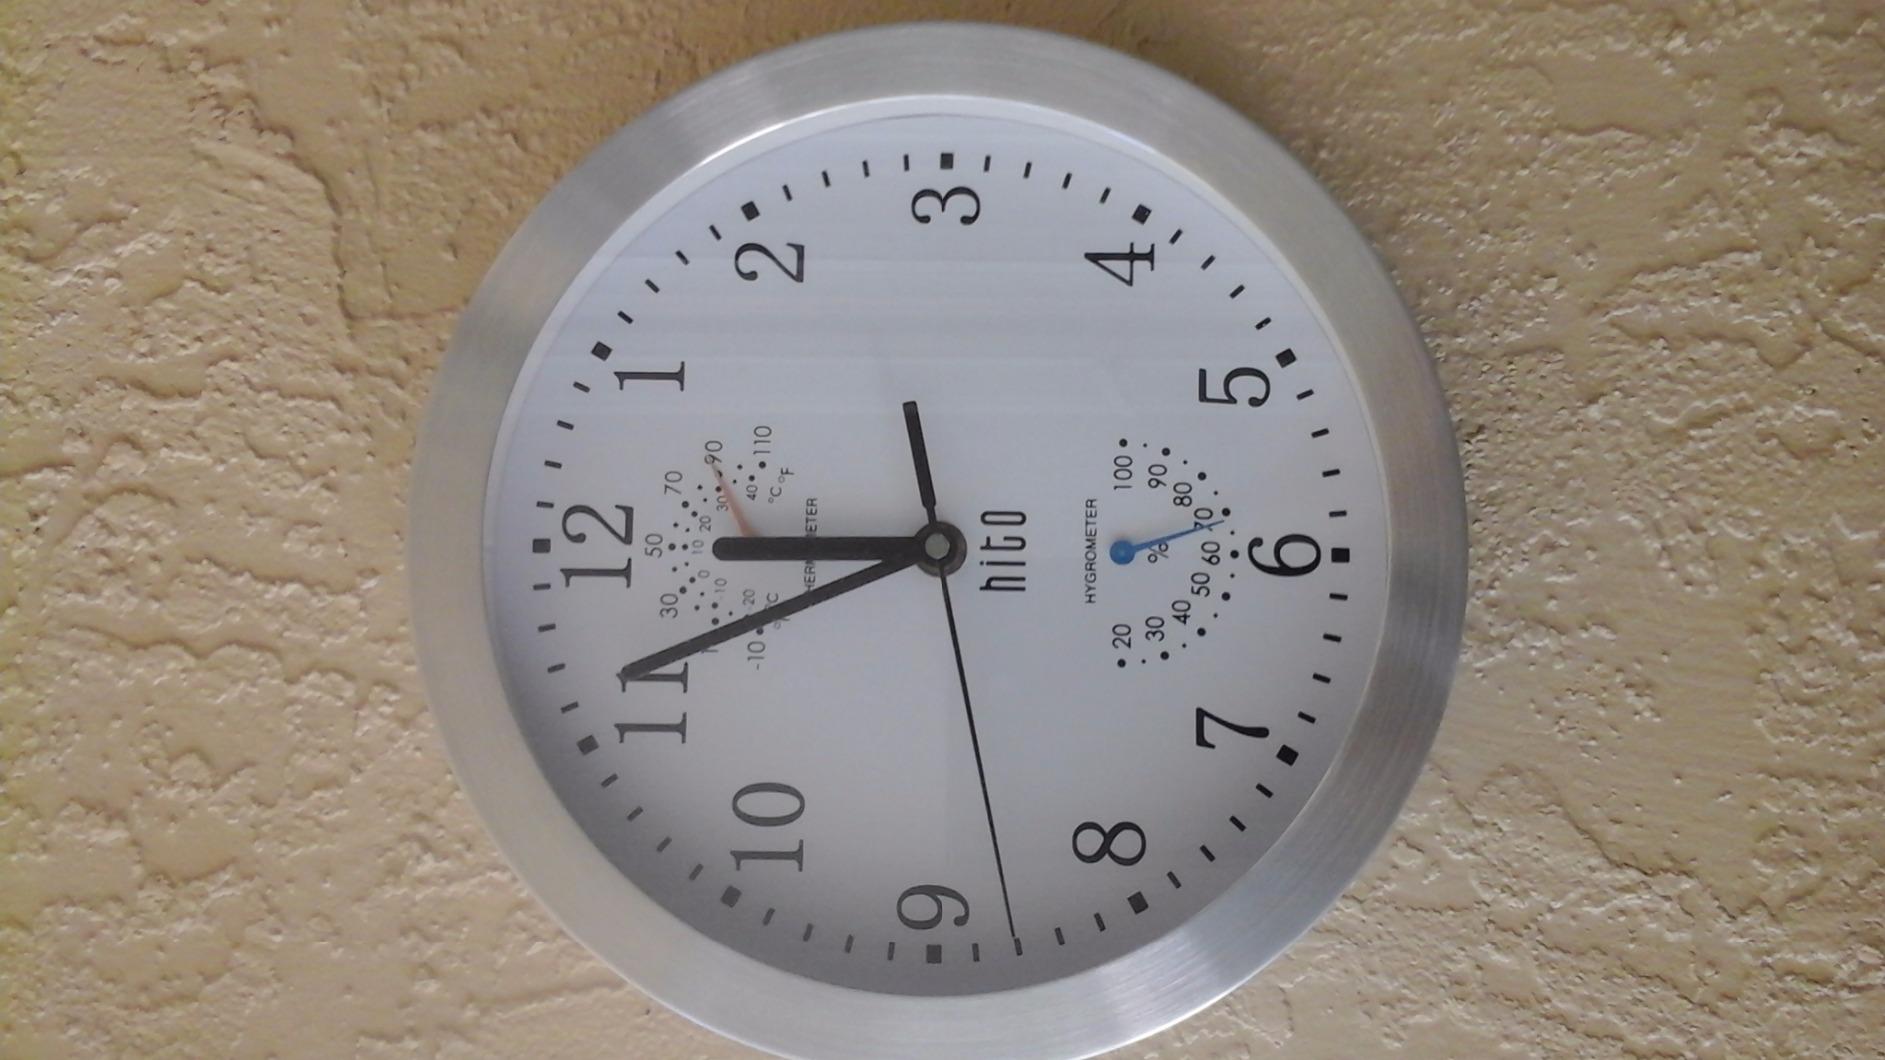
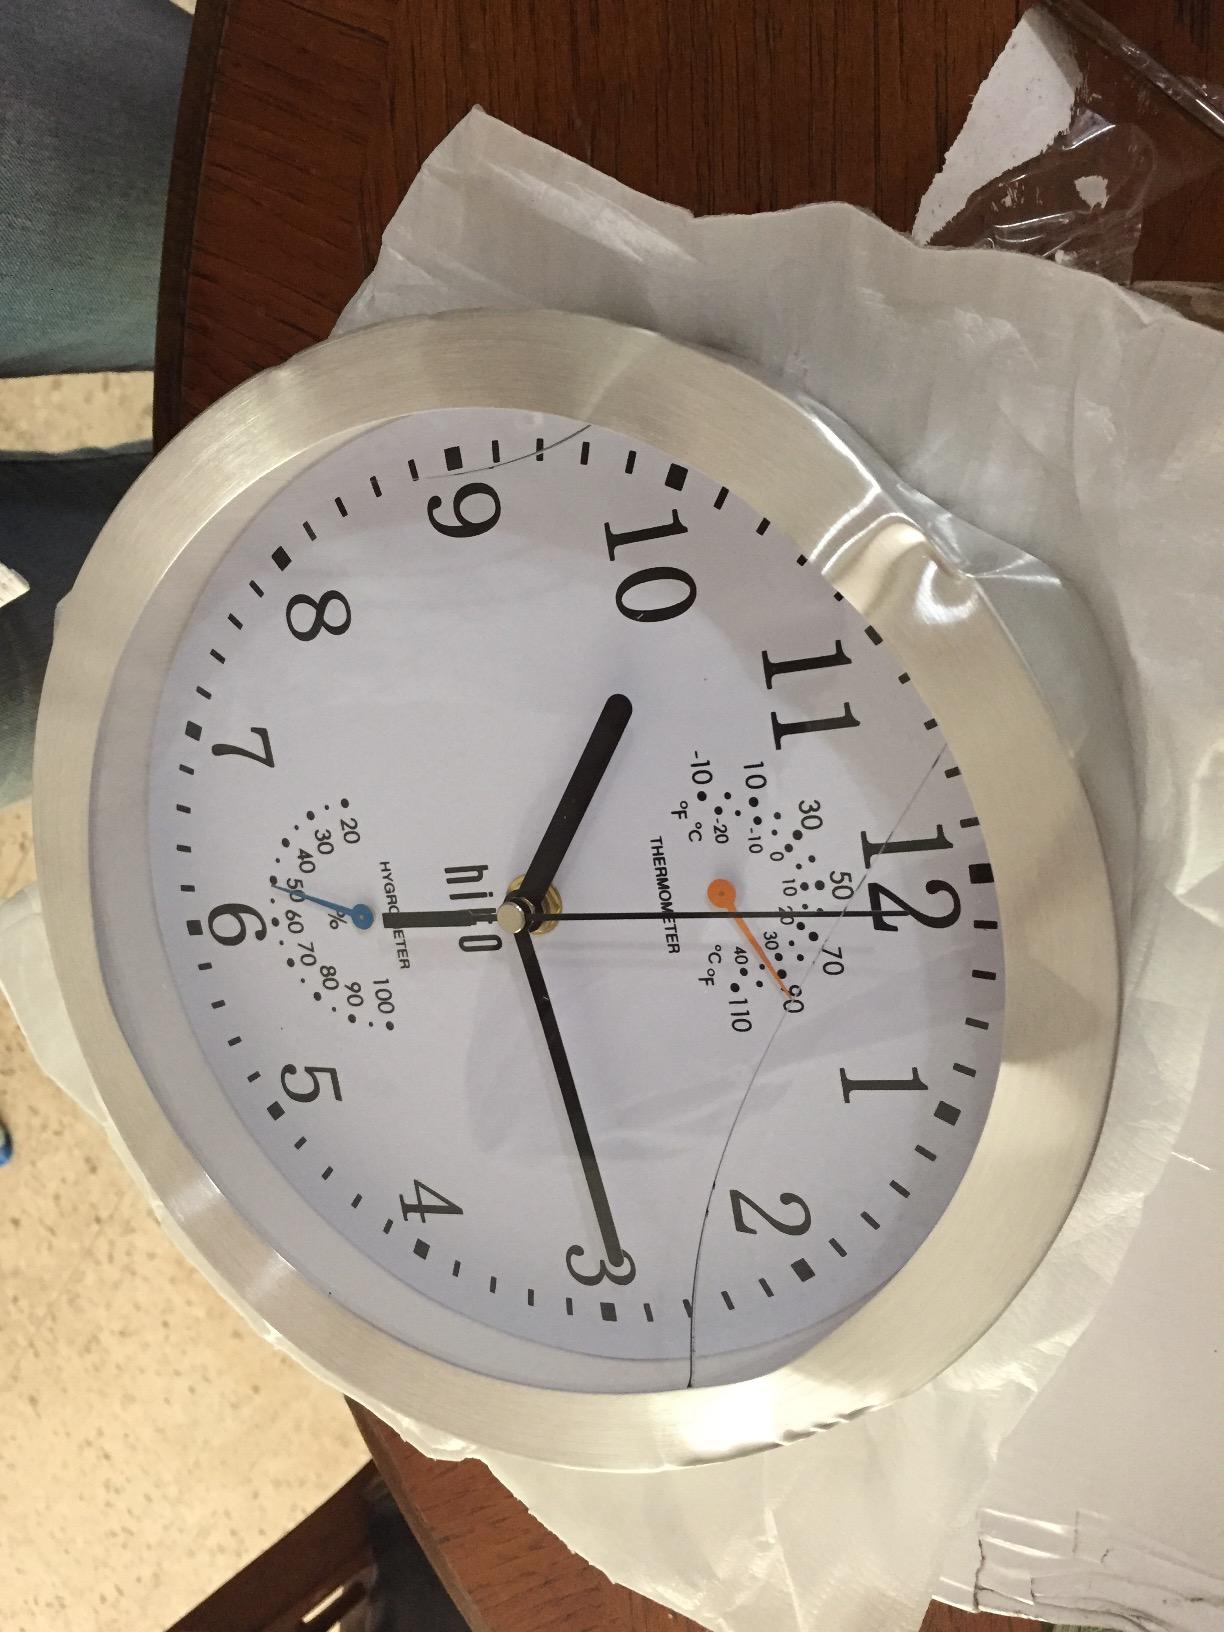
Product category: clock
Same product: yes